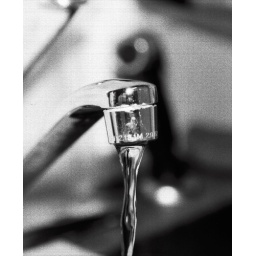
black and white film picture taken and developed by me about a decade ago in a photography class